John Seymour (died 1464)

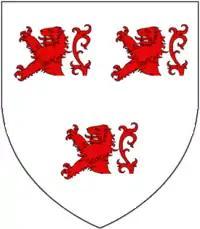
arms of Esturmy: "Argent, three demi-lions rampant gules"

Sir John Seymour (c. 1395/1402 – 20 December 1464) of Wulfhall in Savernake Forest, Wiltshire, feudal baron of Hatch Beauchamp in Somerset, England, was a Member of Parliament.